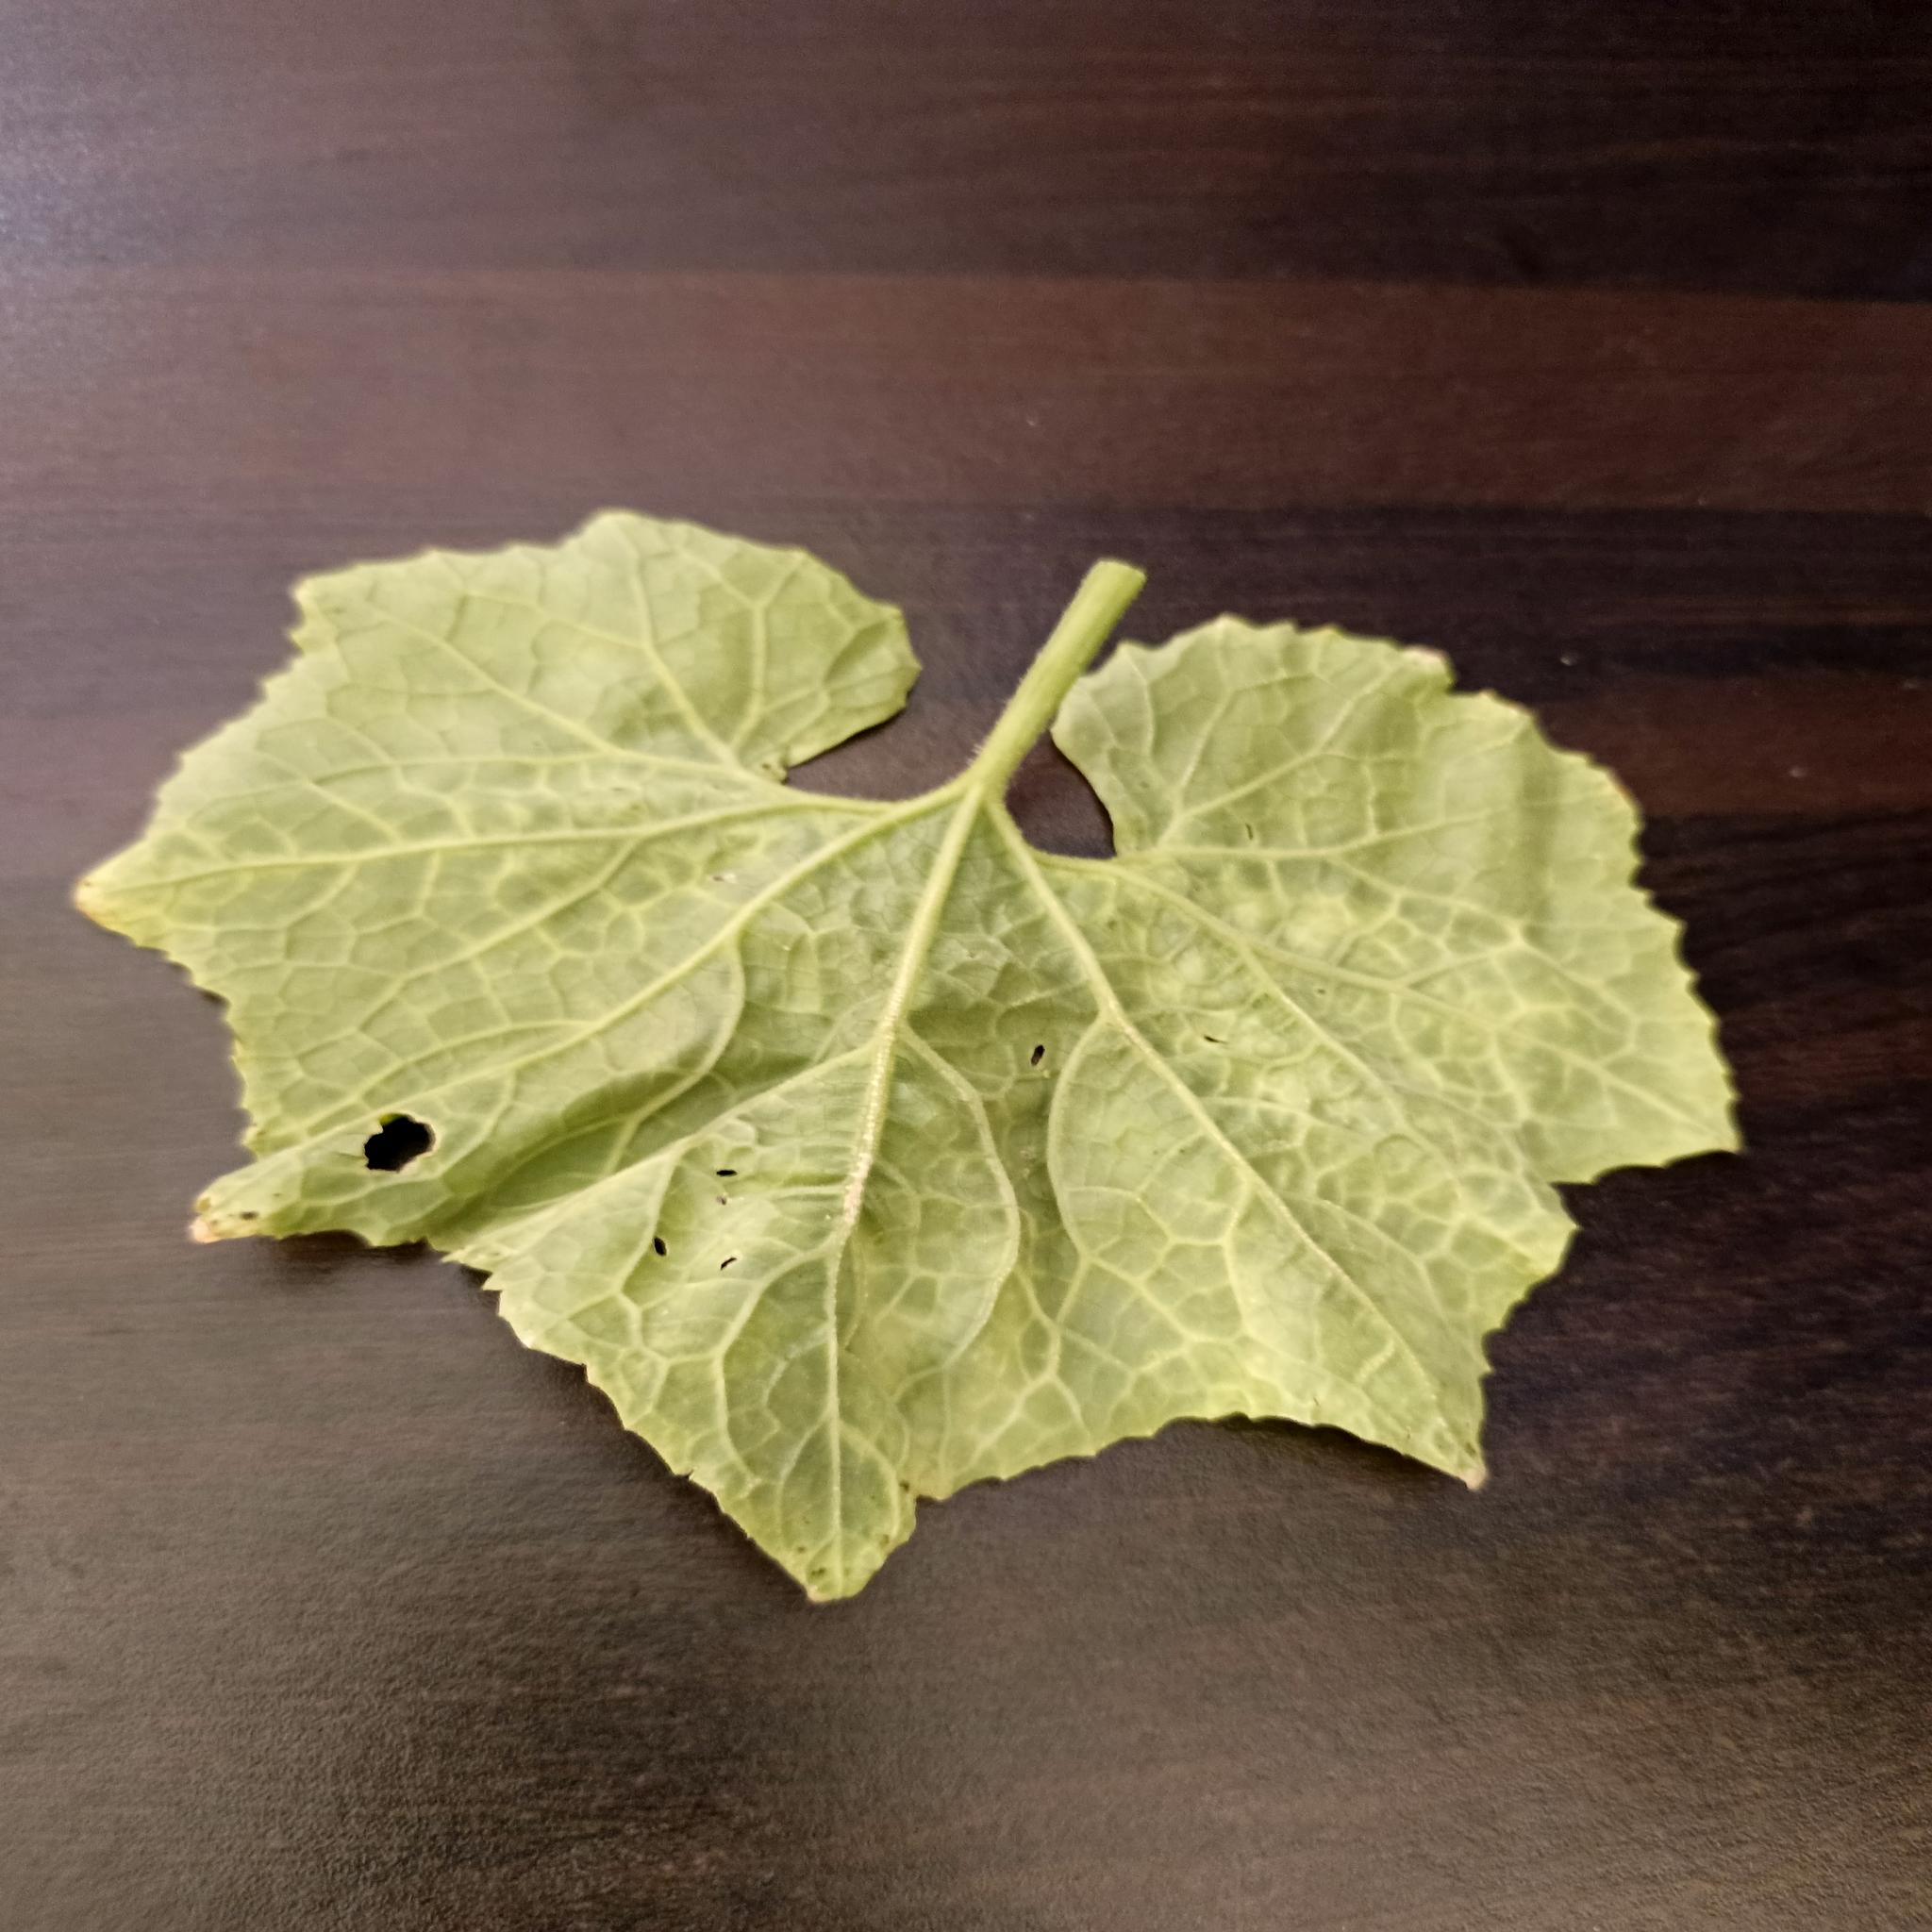
Label: Downy mildew